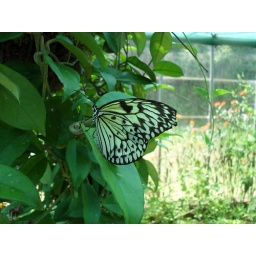
Butterfly in the butterfly house at Berkeley Castle.